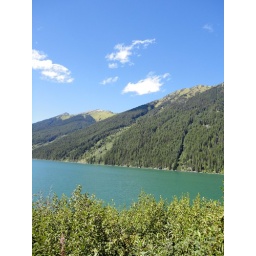
The lakes seen on the road to Kamloops were amazing shades of blue or green or colours in between.